Charles IX of France

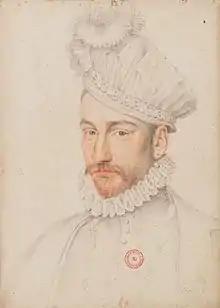
Chalk portrait of Charles IX by François Clouet, 1570

In the aftermath of the massacre, the king's fragile mental and physical constitution weakened drastically. His moods swung from boasting about the extremity of the massacre to exclamations that the screams of the murdered Huguenots kept ringing in his ears. Frantically, he blamed alternately himself – "What blood shed! What murders!", he cried to his nurse. "What evil counsel I have followed! O my God, forgive me... I am lost! I am lost!" – or his mother – "Who but you is the cause of all of this? God's blood, you are the cause of it all!" Catherine responded by declaring she had a lunatic for a son.